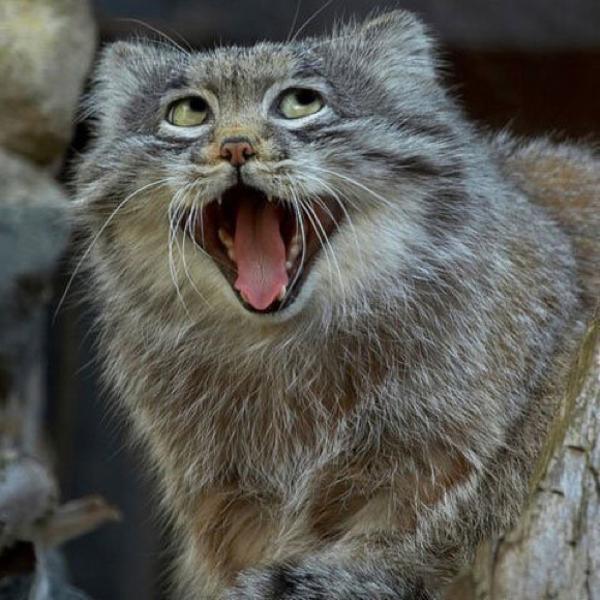
回答: あ〜ら奥様綺麗になさってどこにお出かけ〜?